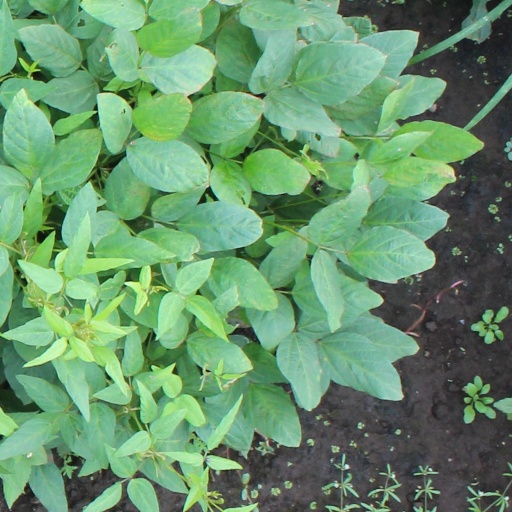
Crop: soybean